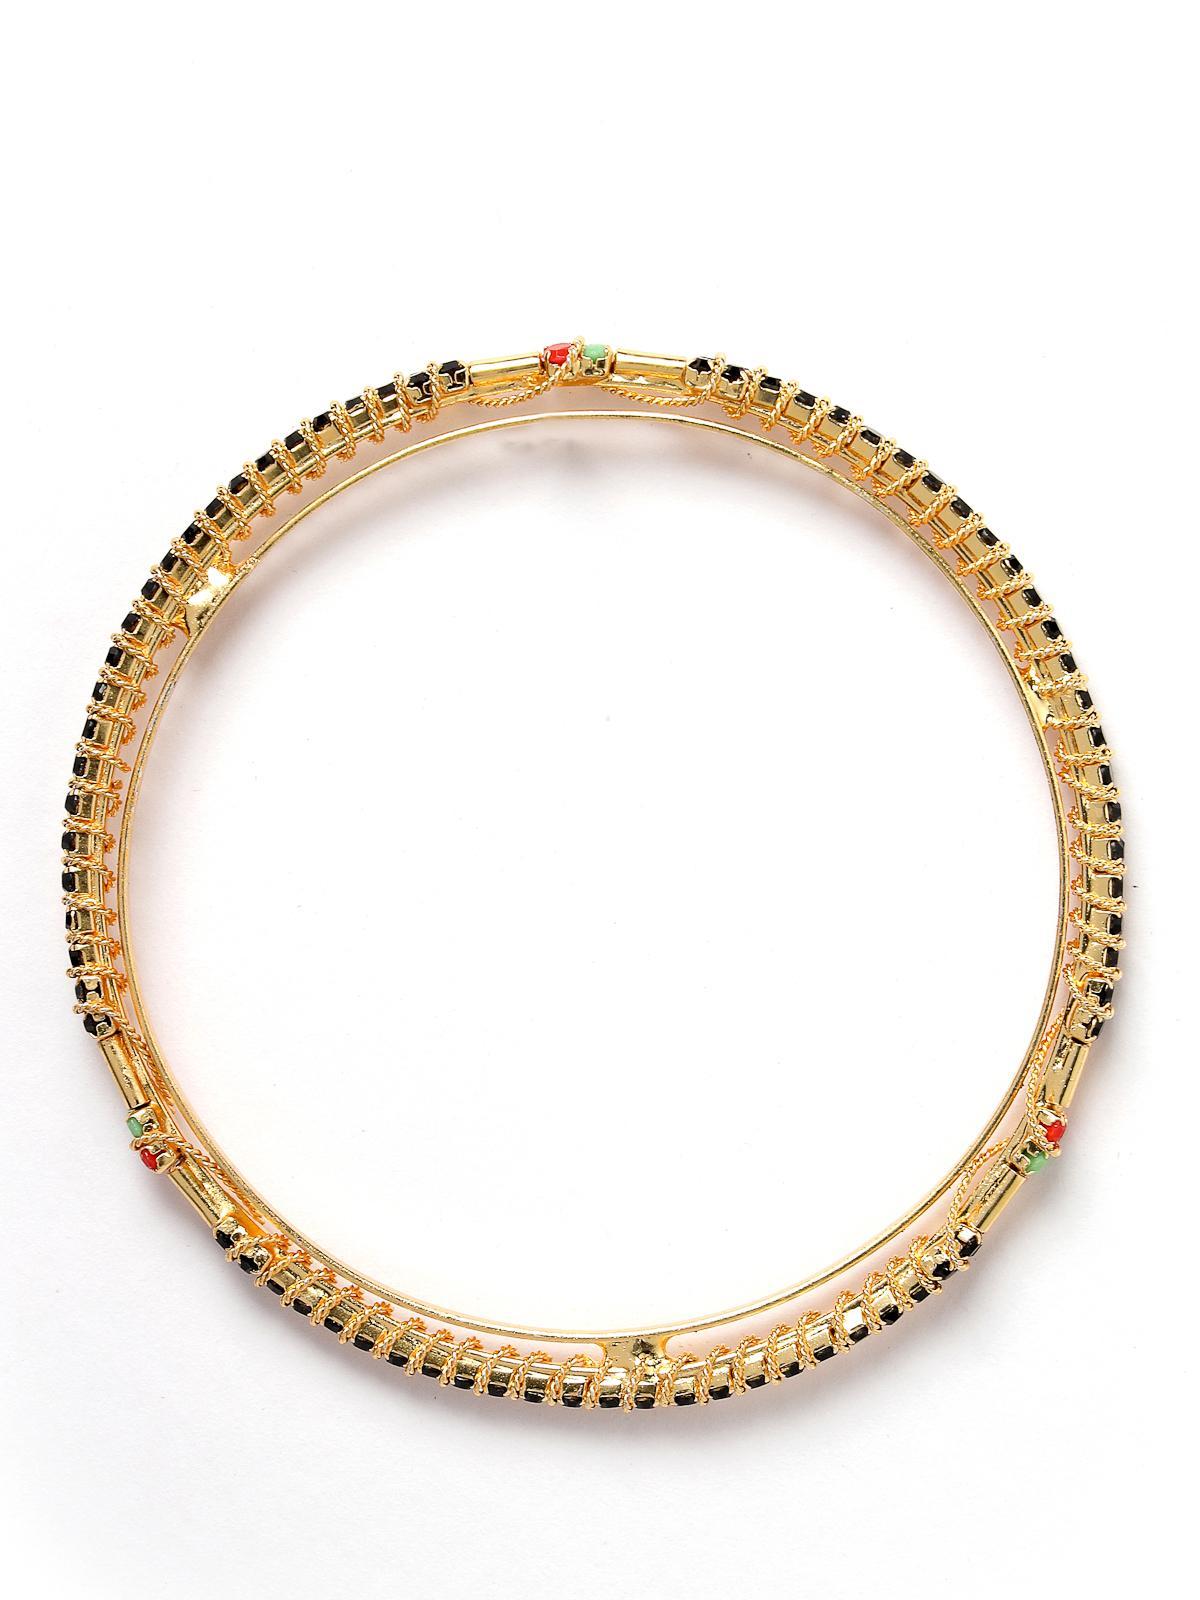
Sukkhi Incredible Fashionable Gold Plated Red And Green Thin Bracelet Bangle Set Jewellery for Women & Girls|Set of 4 Latest Design|Birthday Anniversary Gift for Women|B105916_2.6
Type: Bracelets & Bangles
Brand: Sukkhi
Price: Rs. 372
 Step into incredible fashion with the Sukkhi Fashionable Gold Plated Thin Bracelet Bangle Set for Women & Girls. This set of four captivates with a fashionable blend of red and green, showcasing the latest design trends. The gold-plated finish adds an opulent touch to any ensemble. Sized at 2.4, 2.6 and 2.8, these thin bracelets make for a perfect birthday or anniversary gift, celebrating contemporary style and timeless beauty for the special women in your life with a set that's both incredible and versatile.Disclaimer:There may be slight variation in shade and colour due to photographic effects and monitor settings
Included: 4 Bangles